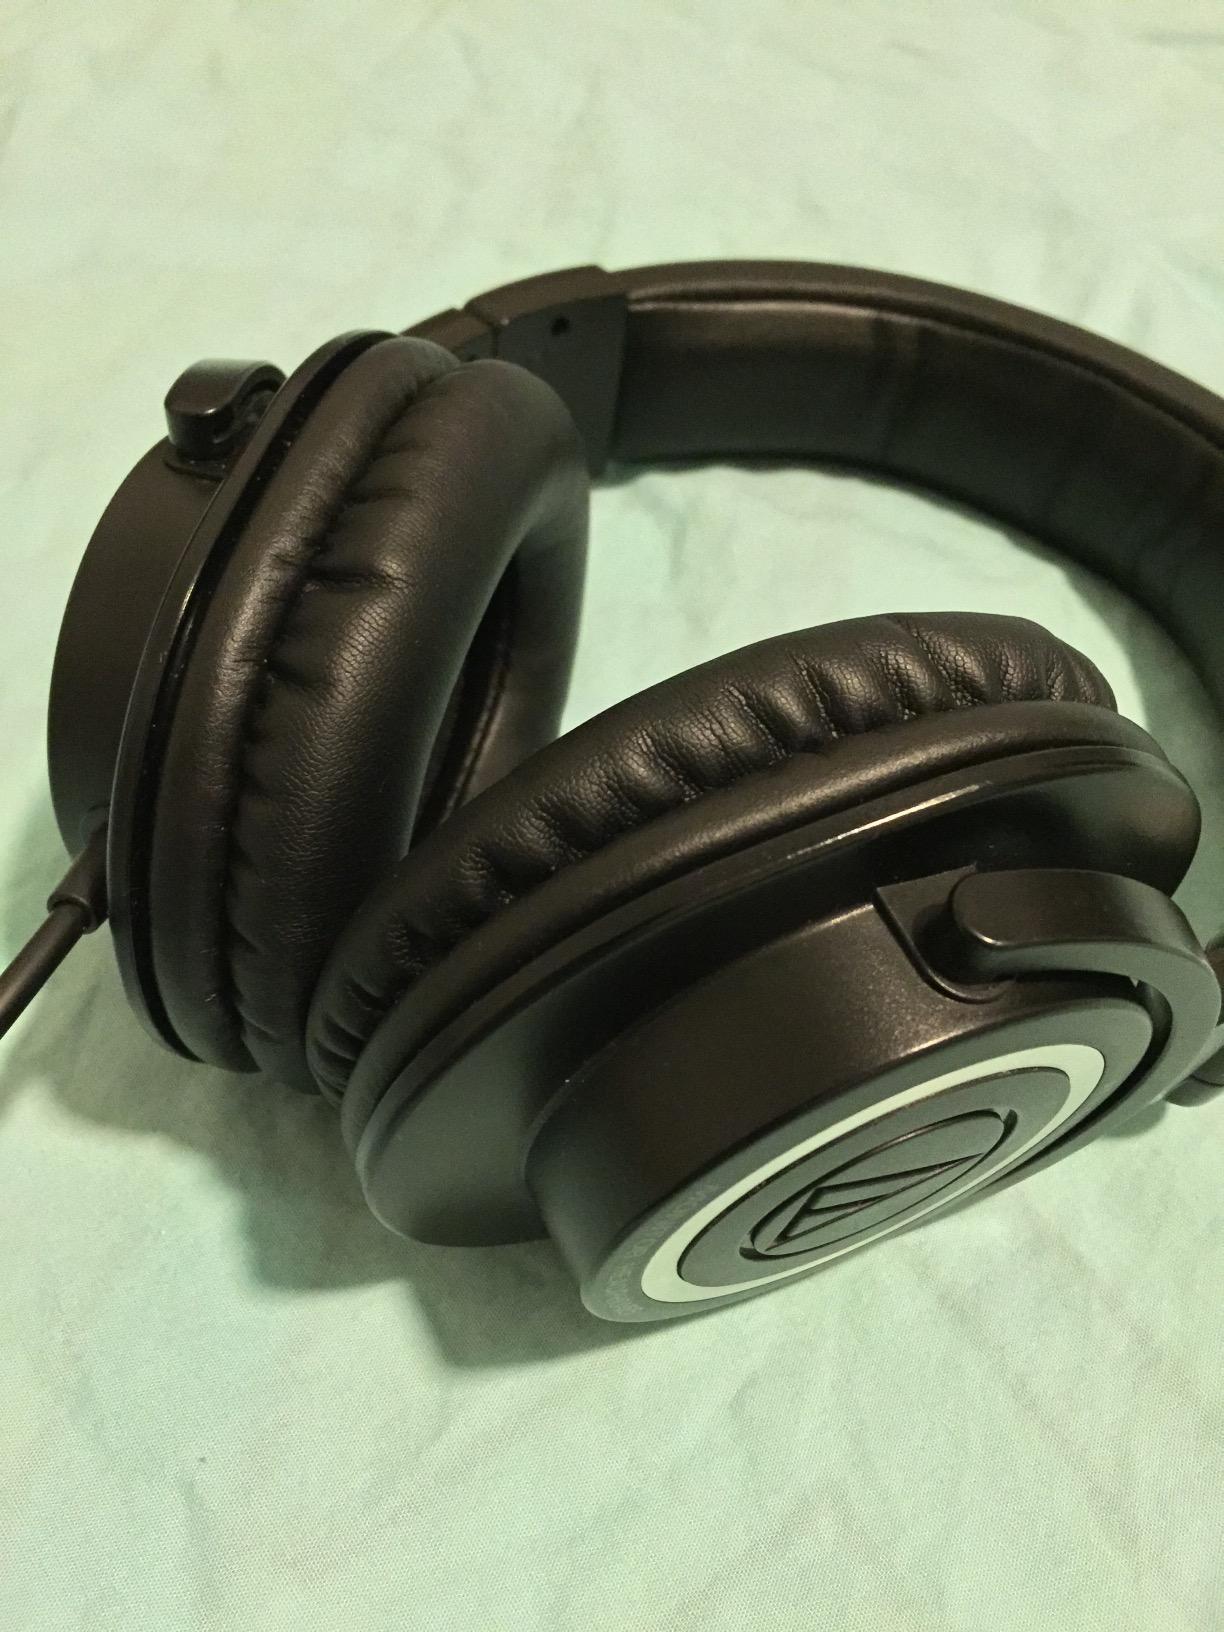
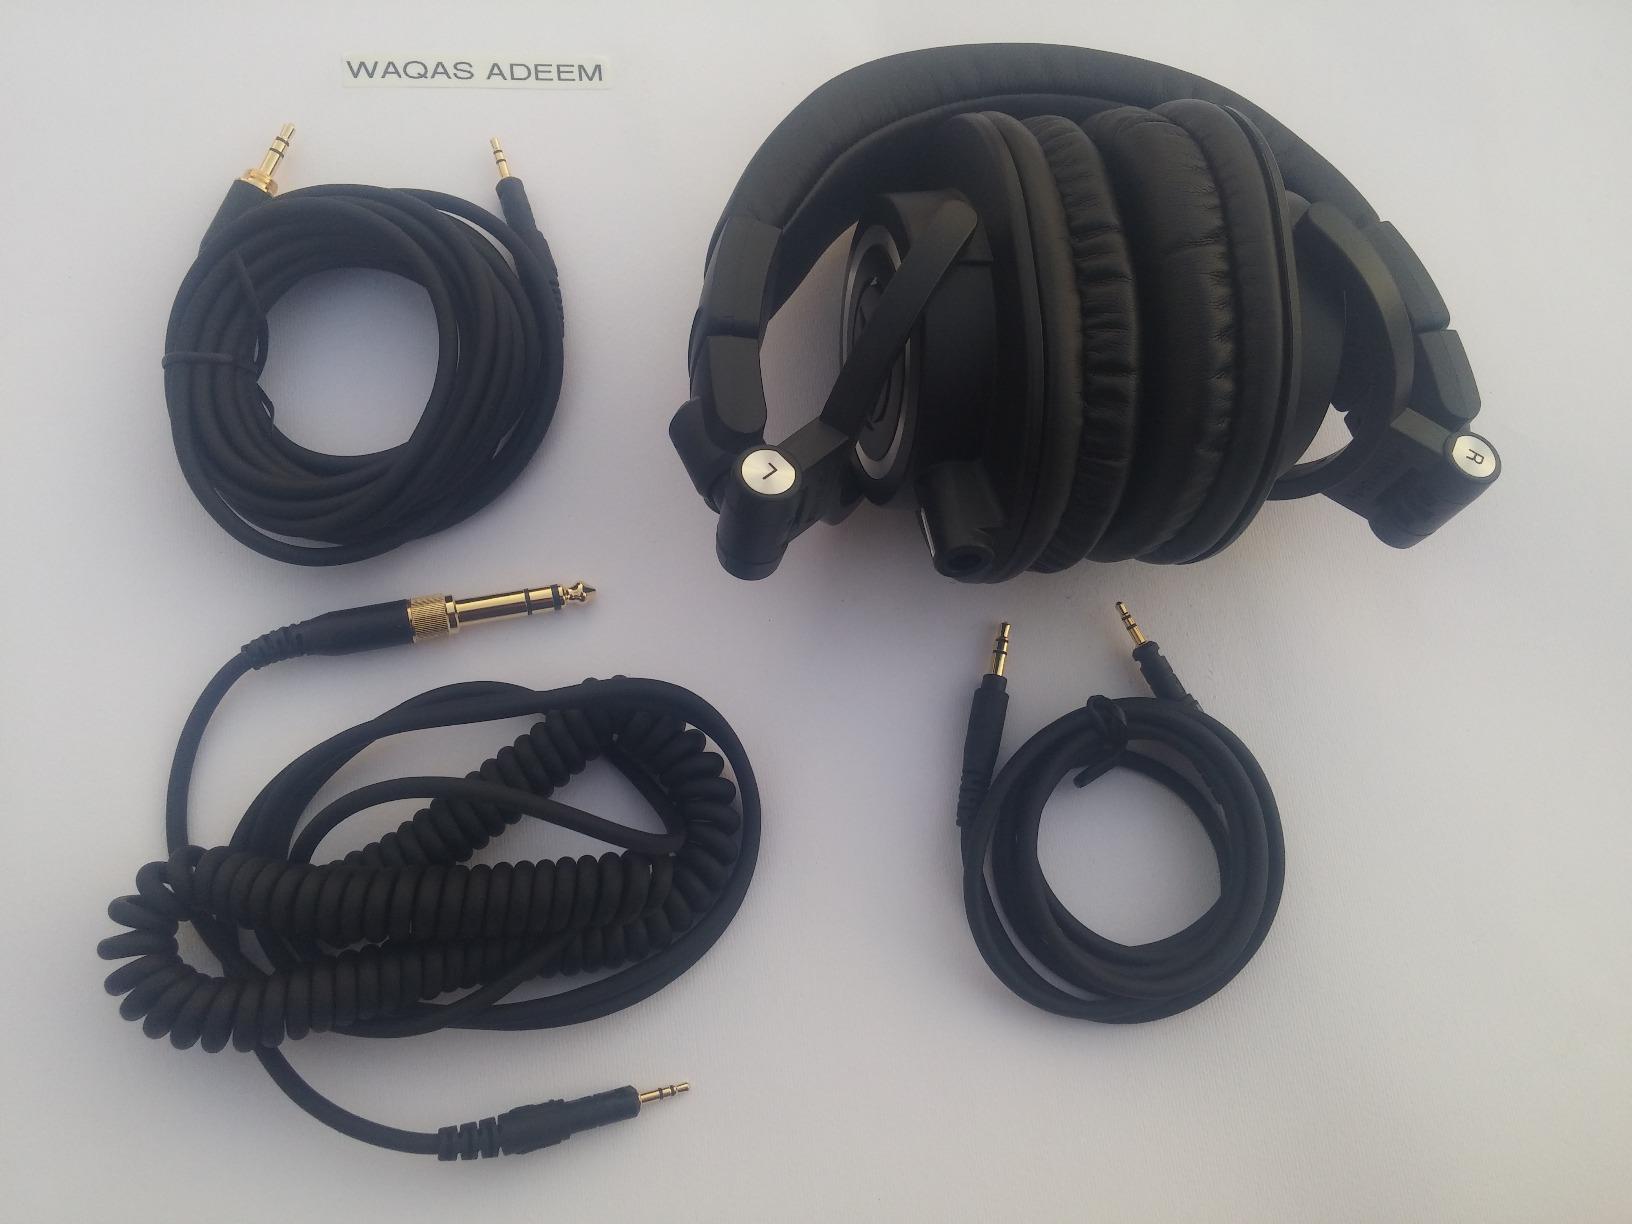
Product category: headphones
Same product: no